House of Skizerl

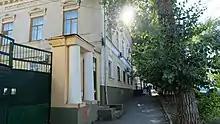

The House of Skizerl is a monument of architecture, history and culture at 3 Turgenevsky Lane in Taganrog, Rostov Oblast.